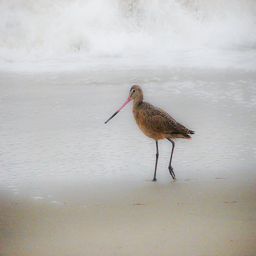
A long bill bird standing on a beach next to the ocean.
A small bird with a long, skinny beak walks on the beach.
Long beaked brown bird walking on a beach.
a close up of a bird on a beach near a body of water
A bird with a pink beak is on the beach.